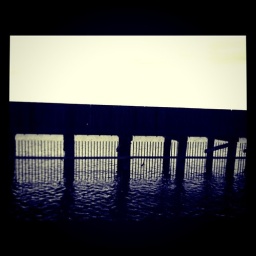
bridge over water